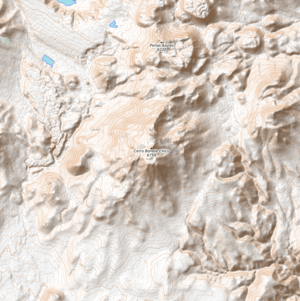
carte réalisée sur umap This map was created from OpenStreetMap project data, collected by the community. This map may be incomplete, and may contain errors. Don't rely solely on it for navigation.
Le Cerro Bonete Chico, communément nommé Cerro Bonete, est un volcan au nord de province de La Rioja, en Argentine, près de la frontière avec la province de Catamarca. Son sommet à 6 759 mètres d'altitude fait de lui le quatrième plus haut sommet du continent américain après l'Aconcagua, le Nevado Ojos del Salado et le Monte Pissis. Les données SRTM ont démenti, contrairement à ce qui est souvent affirmé, que son altitude soit de 6 872 m. Il est également le troisième plus haut volcan du monde.